Léonie Duquet

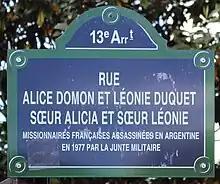
Memorial of two murdered French Religious Sisters in France, Place Alice Domon-et-Léonie-Duquet Street, Paris.

Marie Léonie Duquet, S.M.E. (9 April 1916 – December 1977) was one of two French Religious Sisters, members of the Sisters of the Foreign Missions based in Seysses, France, who were arrested in December 1977 in Buenos Aires, Argentina, and "disappeared". Alice Domon, the other French Sister working with Duquet, disappeared a few days later. They are believed to have been murdered by the military regime of Argentine President Jorge Rafael Videla during the Dirty War.